Dieter Wohlfarth

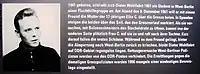
Berlin-Staaken Finkenkruger Weg Dieter Wohlfahrt with description of what happened

On 9 December 1961 he cut, along with others, a hole in a fence between Staaken and Spandau, to help the mother of an acquaintance to the appointed escape. However, the mother had betrayed the plans to the authorities of the GDR. The GDR border guards shot at Wohlfahrth and his companions. Wohlfahrt was hit by a bullet in his chest and remained in the border area for one hour without medical care before succumbing to his injuries.